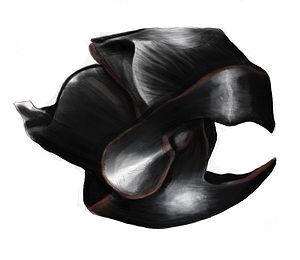
Un bec de calmar colossal Mesonychoteuthis hamiltoni
Les calmars, aussi appelés calamars, ou teuthides constituent un groupe morphologique, apparu au début du Jurassique, de céphalopodes décapodes marins regroupant près de 300 espèces. La plupart des espèces n'ont pas de nom vernaculaire spécifique et sont donc désignées en français sous le nom générique de « calmar ». Il en est de même pour le terme encornet, autre nom vernaculaire plus particulièrement utilisé lorsque ces animaux sont considérés en tant que comestibles ou appâts de pêche. L'ordre des Teuthida, qui regroupait tous les calmars, est désormais considéré comme obsolète parce que paraphylétique. Il est maintenant séparé en Myopsida et Oegopsida.
Le bec chitineux des céphalopodes, appelé aussi rostrum ou rostre, est une pièce anatomique à l'extrémité de l'orifice buccal des céphalopodes. Formé de deux mandibules, ce bec ressemble à ceux des Psittaciformes, mais la partie inférieure chevauche la partie supérieure. Extrêmement dur à son extrémité tranchante, il est difficile à rayer et couper et il a aussi la curiosité d'être élastique
Le calmar colossal est une espèce de mollusques de la famille des Cranchiidés. Il est le seul représentant du genre Mesonychoteuthis, du grec mesos, onyx et teuthis.